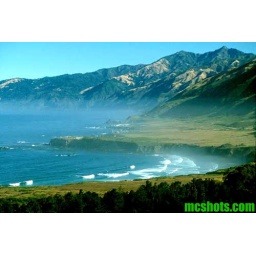
theres a lot of good surf and cold water in the big sur coast